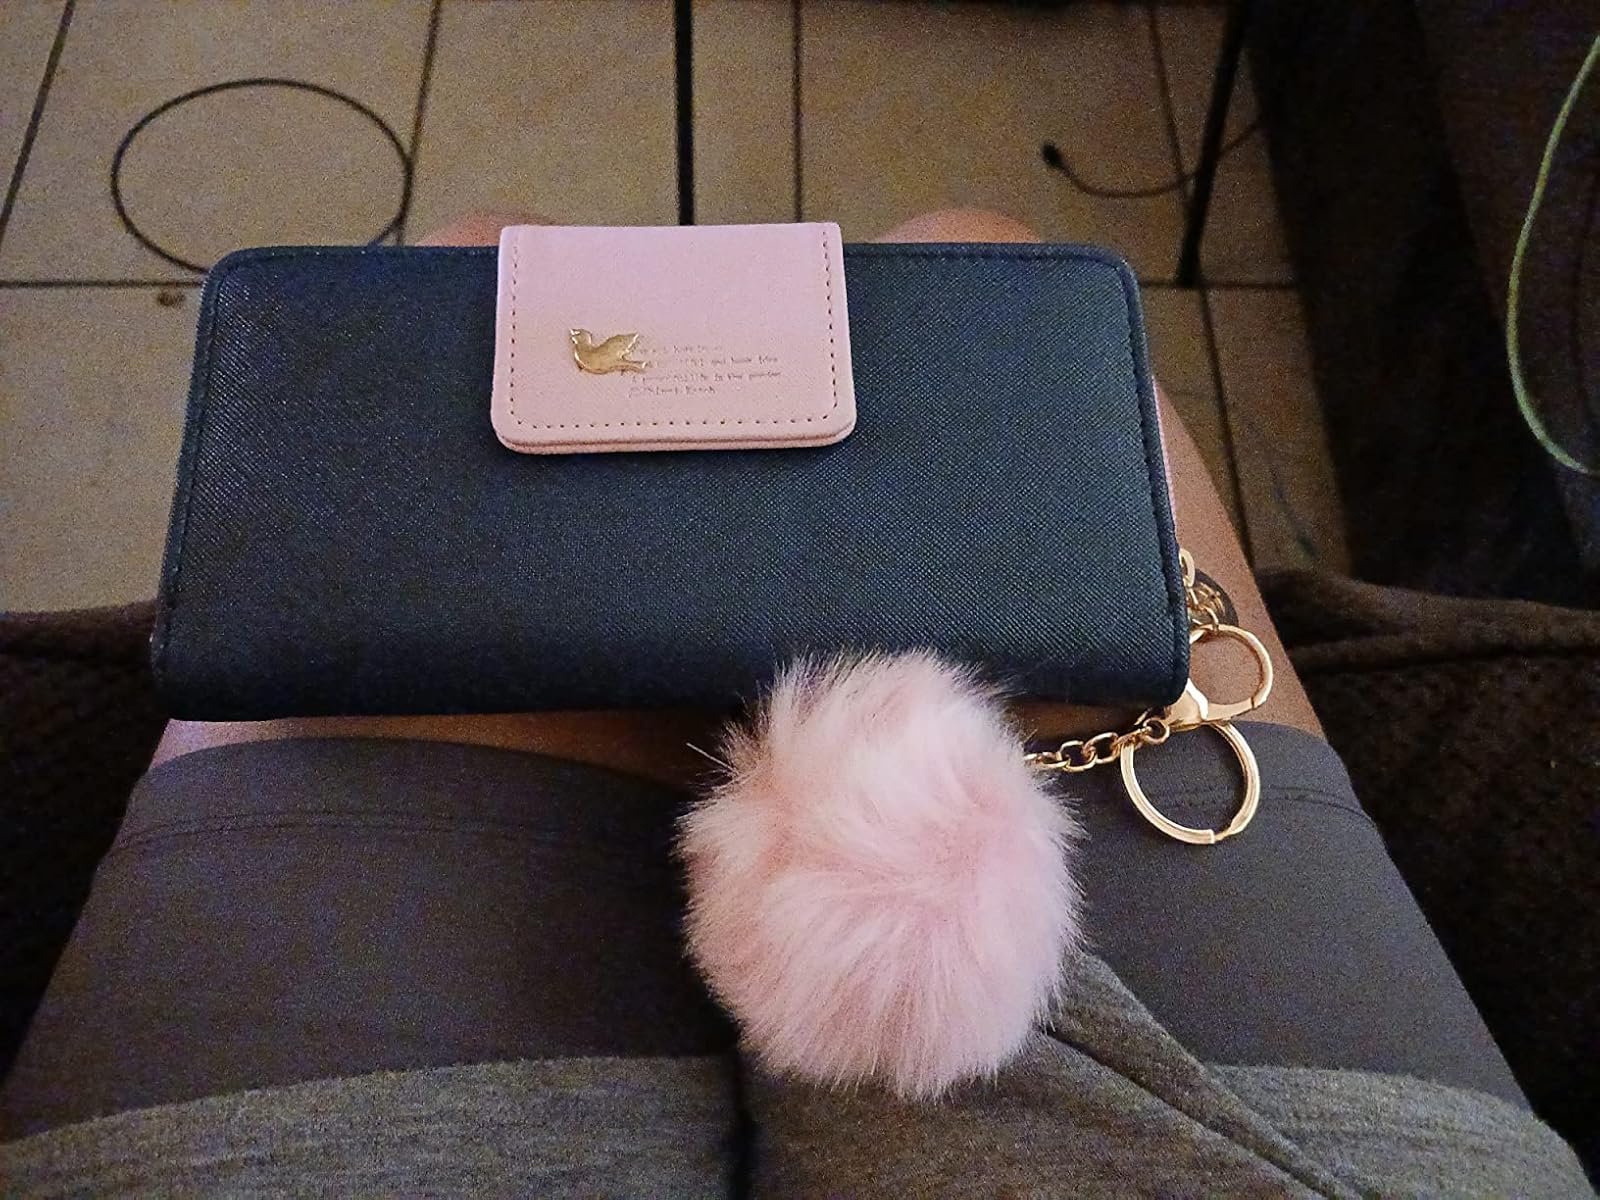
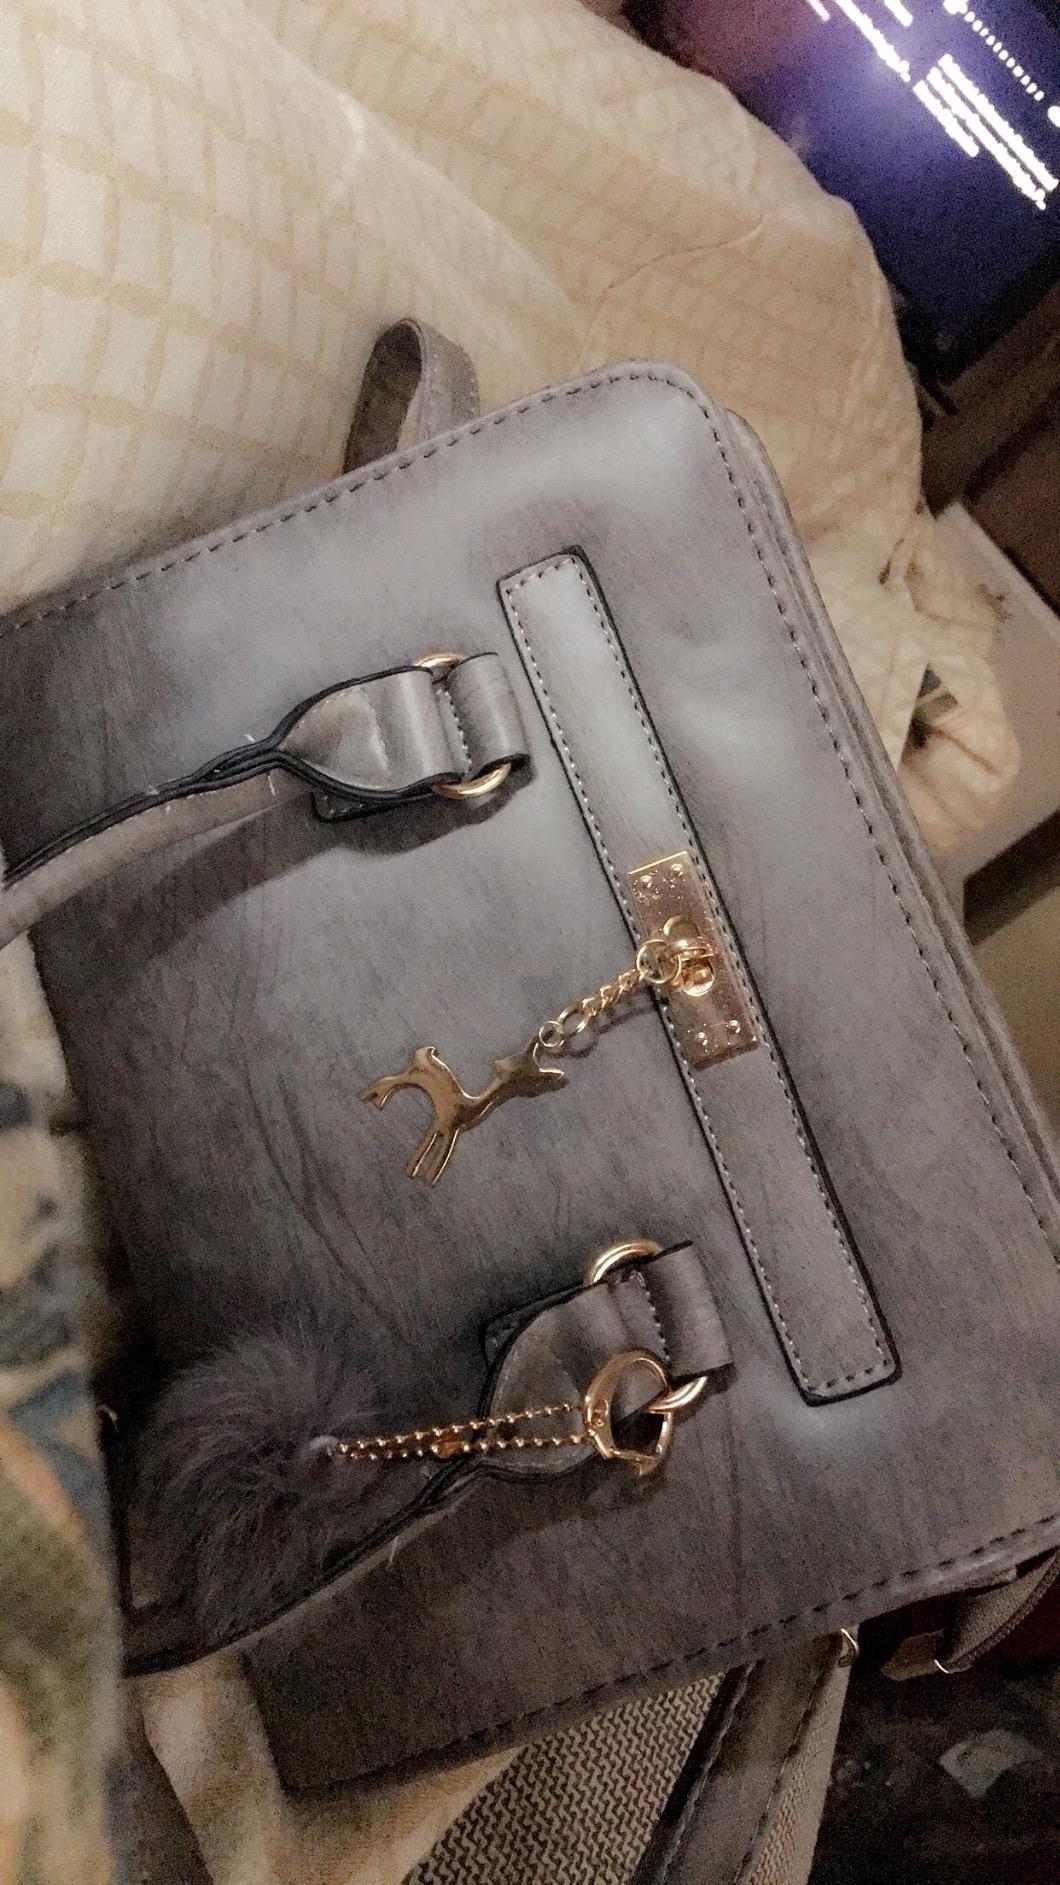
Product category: accessories_handbag
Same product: no